Tourism in Austria

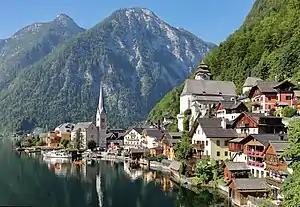
Hallstatt, one of the most visited places in Austria

Visits to Austria mostly include trips to Vienna with its cathedral, its "Heurigen" (wine pubs) and romantic Waltz music events. Worth a visit are Salzburg, birthplace of Mozart, Innsbruck, capital of Tyrol surrounded by the Alps, Linz, capital of Upper Austria with the largest Cathedral of Austria and modern cultural highlights, and the Danube valley with its vineyards, for example the Wachau or Dunkelsteinerwald, which are between Melk and Krems. In the western part of the country the province Vorarlberg reaches the Lake Constance, in the eastern part Neusiedler See. The three most visited landmarks in Austria are Schönbrunn Palace (2,590,000 visitors per year), Tiergarten Schönbrunn (2,453,987 visitors) and Mariazell Basilica (1,500,000 visitors). The small town of Hallstatt is drawing in roughly a million visitors per year and is often named as a negative example of Instagram tourism.